Liège (car)

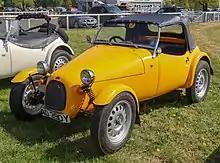
A yellow Liège

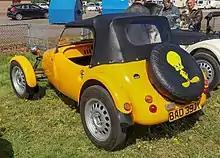
Rear

The Liège is a lightweight two-seater car. An original design by Peter Davis, inspired by the classic sporting car era of the 1950s.